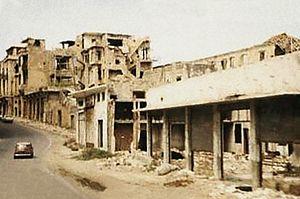
L'histoire du Liban couvre la période de la république moderne du Liban, ses précurseurs mais aussi l'histoire millénaire de l'ensemble de la région couverte aujourd'hui par l'État moderne.